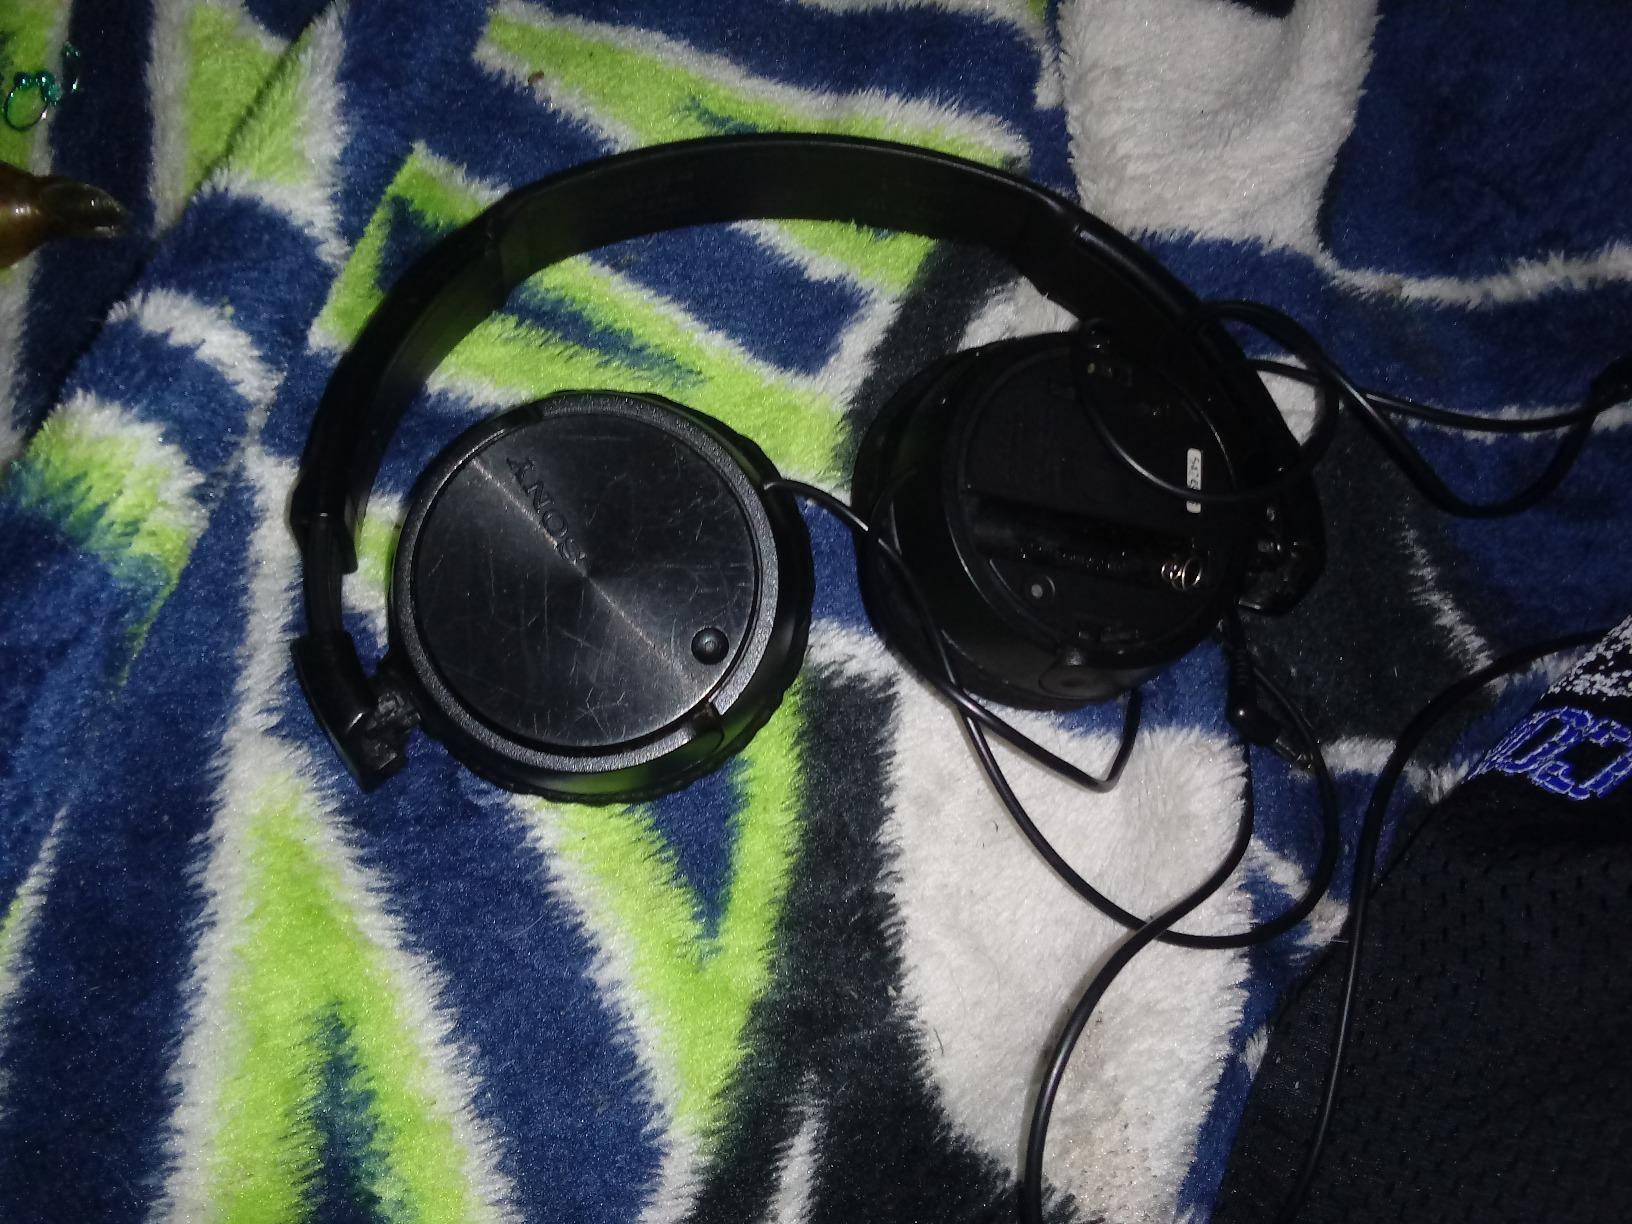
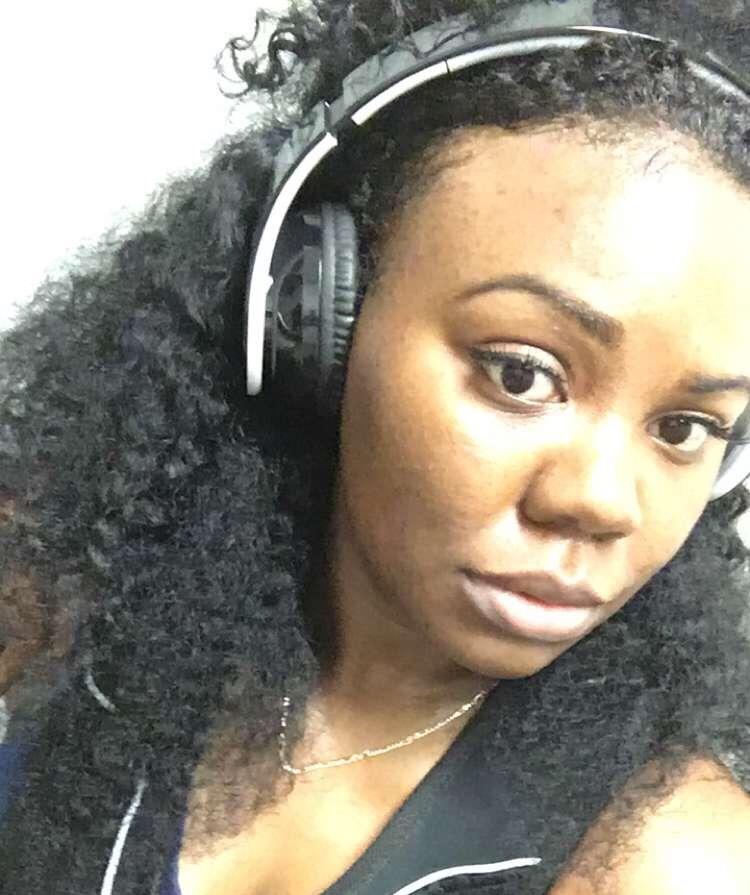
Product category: headphones
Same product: no